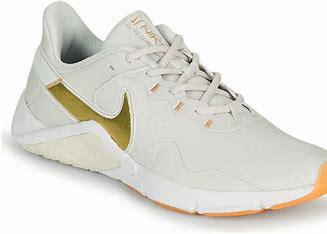
Brand: Nike
Model: Legend Essential 2